United Food and Commercial Workers

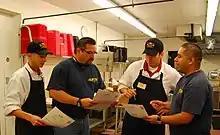
UFCW steward registering union members to vote, 2010

In the United States, the UFCW's political action committee spent $13,440,000 in the 2022 election cycle, 100 percent of which went to Democratic candidates.